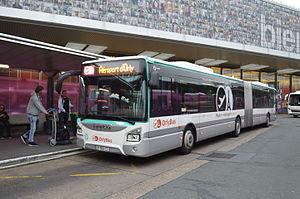
Iveco Bus Urbanway 18 n°4466 du Orlybus photographié à son terminus à Orly-Sud
Iveco Bus est la division spécialisée dans la construction d'autobus et d'autocars du groupe Iveco.
Le réseau de bus RATP couvre l'ensemble du territoire de la ville de Paris et la partie centrale de l'unité urbaine de Paris. Il constitue un réseau dense de transports en commun complémentaire des réseaux ferrés, organisé et financé par Île-de-France Mobilités.
Les lignes de bus RATP spéciales constituent une série de lignes particulières que la Régie autonome des transports parisiens exploite soit pour effectuer des dessertes urbaines comme Castor, ligne de remplacement estival du RER C, soit pour effectuer des dessertes de banlieue à banlieue avec le Tvm et la ligne 393, lignes toutes deux gérées d'une manière proche d'un tramway à l'intérieur du département du Val-de-Marne, soit enfin pour assurer des dessertes aéroportuaires express ou touristiques.